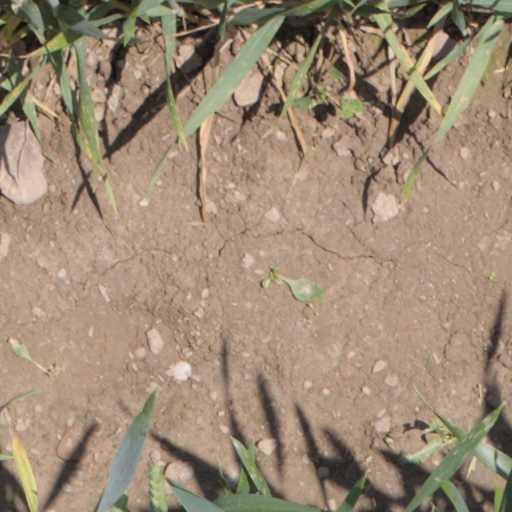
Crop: wheat